Android Cop

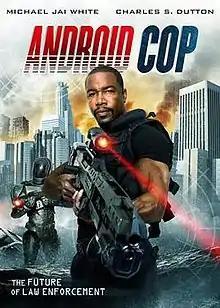
DVD cover

Android Cop is a 2014 American science fiction action film produced by The Asylum and directed by Mark Atkins. The film stars Michael Jai White, Charles S. Dutton, Randy Wayne and Kadeem Hardison. It is a mockbuster of "RoboCop".